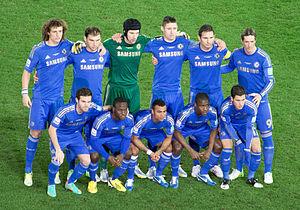
Chelsea Football Club est un club de football professionnel anglais fondé le 10 mars 1905 à Londres. Son siège est situé dans le quartier de Fulham, au sein du borough de Hammersmith et Fulham. Il évolue actuellement en Premier League et a passé la majorité de son histoire dans la plus haute division du football anglais. Leur stade est Stamford Bridge, qui comprend 40 834 places, et où le club évolue depuis sa fondation. César Azpilicueta est le capitaine du club depuis août 2018 et Frank Lampard est l'entraîneur de l'équipe première. Chelsea a fait partie du Big Four anglais des années 2000 aux côtés d'Arsenal, de Liverpool et de Manchester United. Bien que possédant un palmarès moins impressionnant que celui des autres « grands » du championnat, les Blues disposent du quatrième palmarès d'Angleterre avec 29 titres et sont classés dixièmes au classement mondial des clubs de l'IFFHS entre 1991 et 2010.